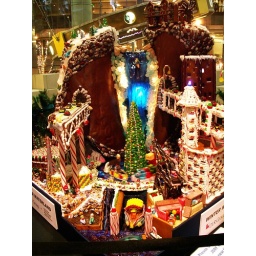
The viaduct and locks. The boat in the foreground rose up and down to simulate the draining waters of the locks.